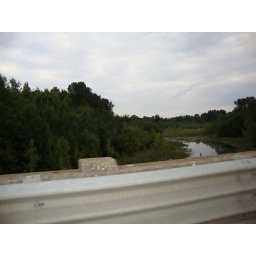
This is a good view of standing water in the trees beside the river at that spot.